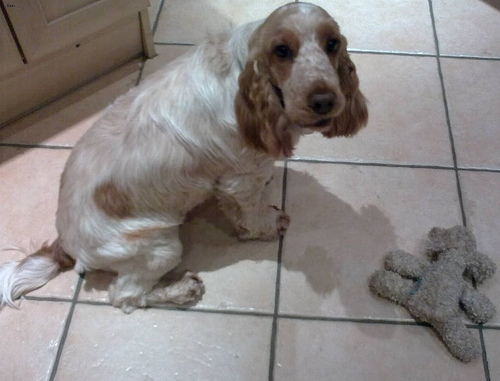
Animal: dog
Breed: english_cocker_spaniel